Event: Nepal Earthquake
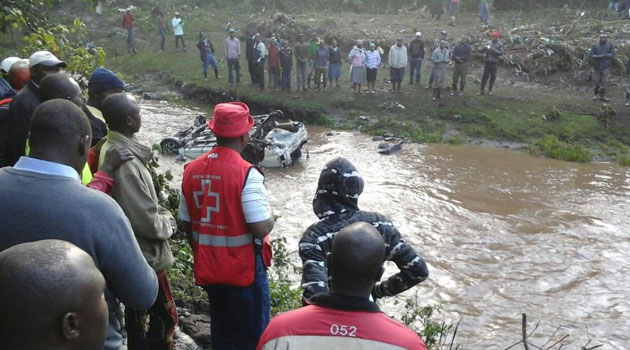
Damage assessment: damage